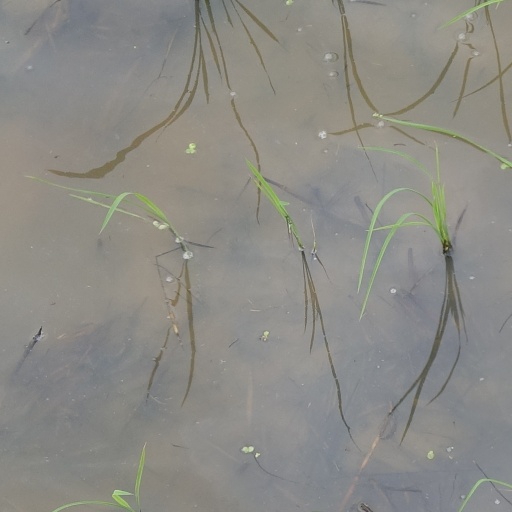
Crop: rice